Courts of Ethiopia

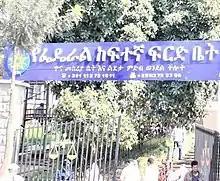
The Federal Supreme Court is the highest court in Ethiopia, delegated by the State Supreme Court, the Federal High Courts ("headquarter pictured") and the Federal First Instance Courts respectively.

Municipal courts such as in chartered city Addis Ababa has two courts exercising municipal function: the First Instance City Courts and Appellate Courts, establishing judicial divisions – the Labor Relations Board, Civil Service Tribunal, Tax Appeal Commission, and Urban Land Clearance Matters Appeal Commission. Likewise, the municipal jurisdiction also similarly followed by Oromia Regional State that has more than 10,000 people in its cities. There is no Supreme Court in municipal administration despite cassation bench included in Appellate Court.